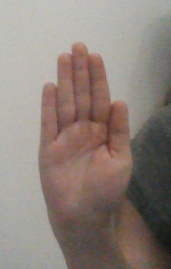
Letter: seen